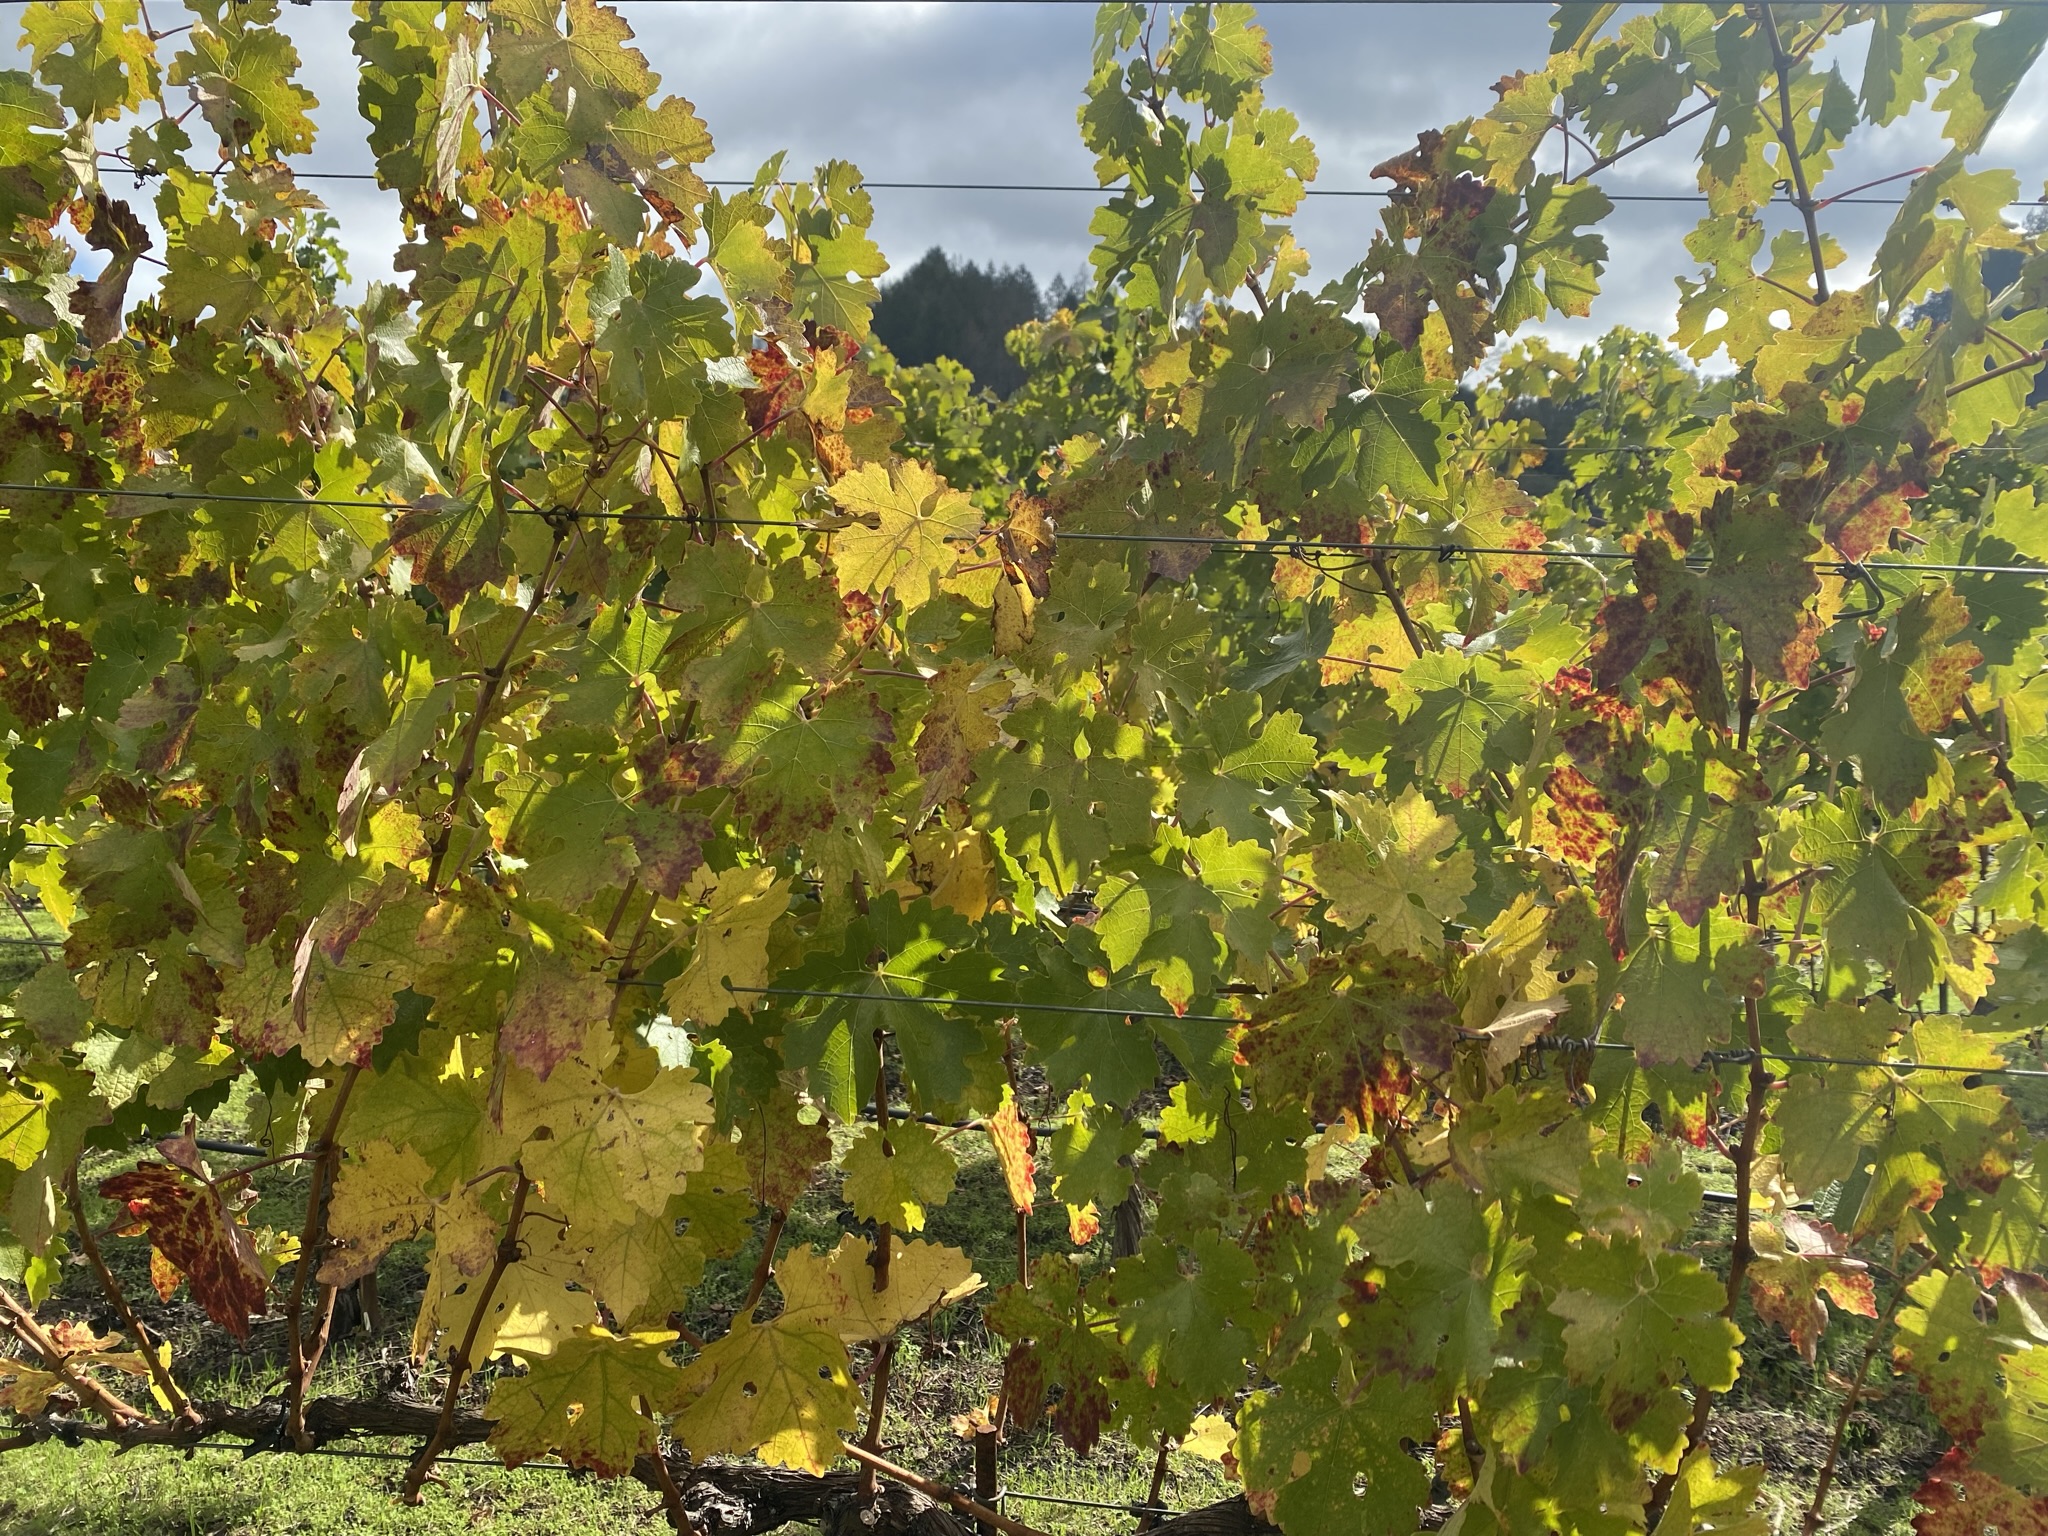
Label: Leafroll 3